Yugar, Queensland

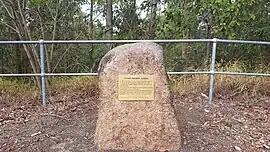
Yugar Train Tunnel Memorial, 2023

Yugar is a rural locality in the City of Moreton Bay, Queensland, Australia. In the , Yugar had a population of 406 people.